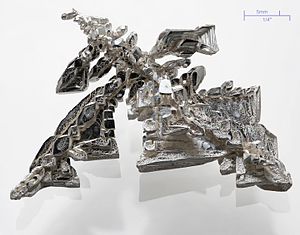
Sølv
Skinnende hvidt metal.
Sølv er det 47. grundstof i det periodiske system og har det kemiske symbol Ag. Under normale tryk- og temperaturforhold fremtræder dette overgangsmetal som et skinnende blankt hvidt metal.